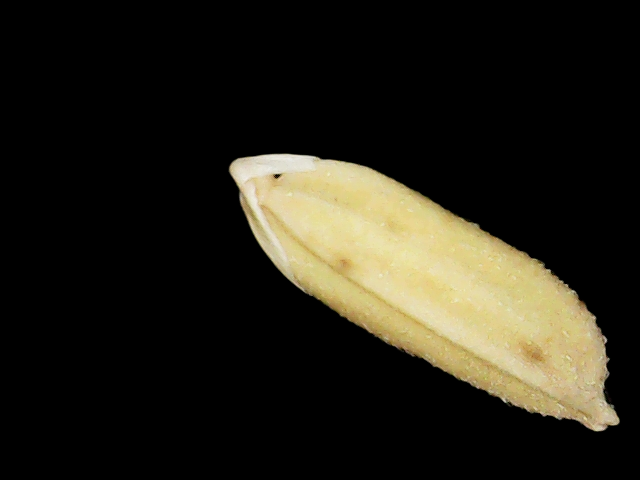
Rice variety: Binadhan24